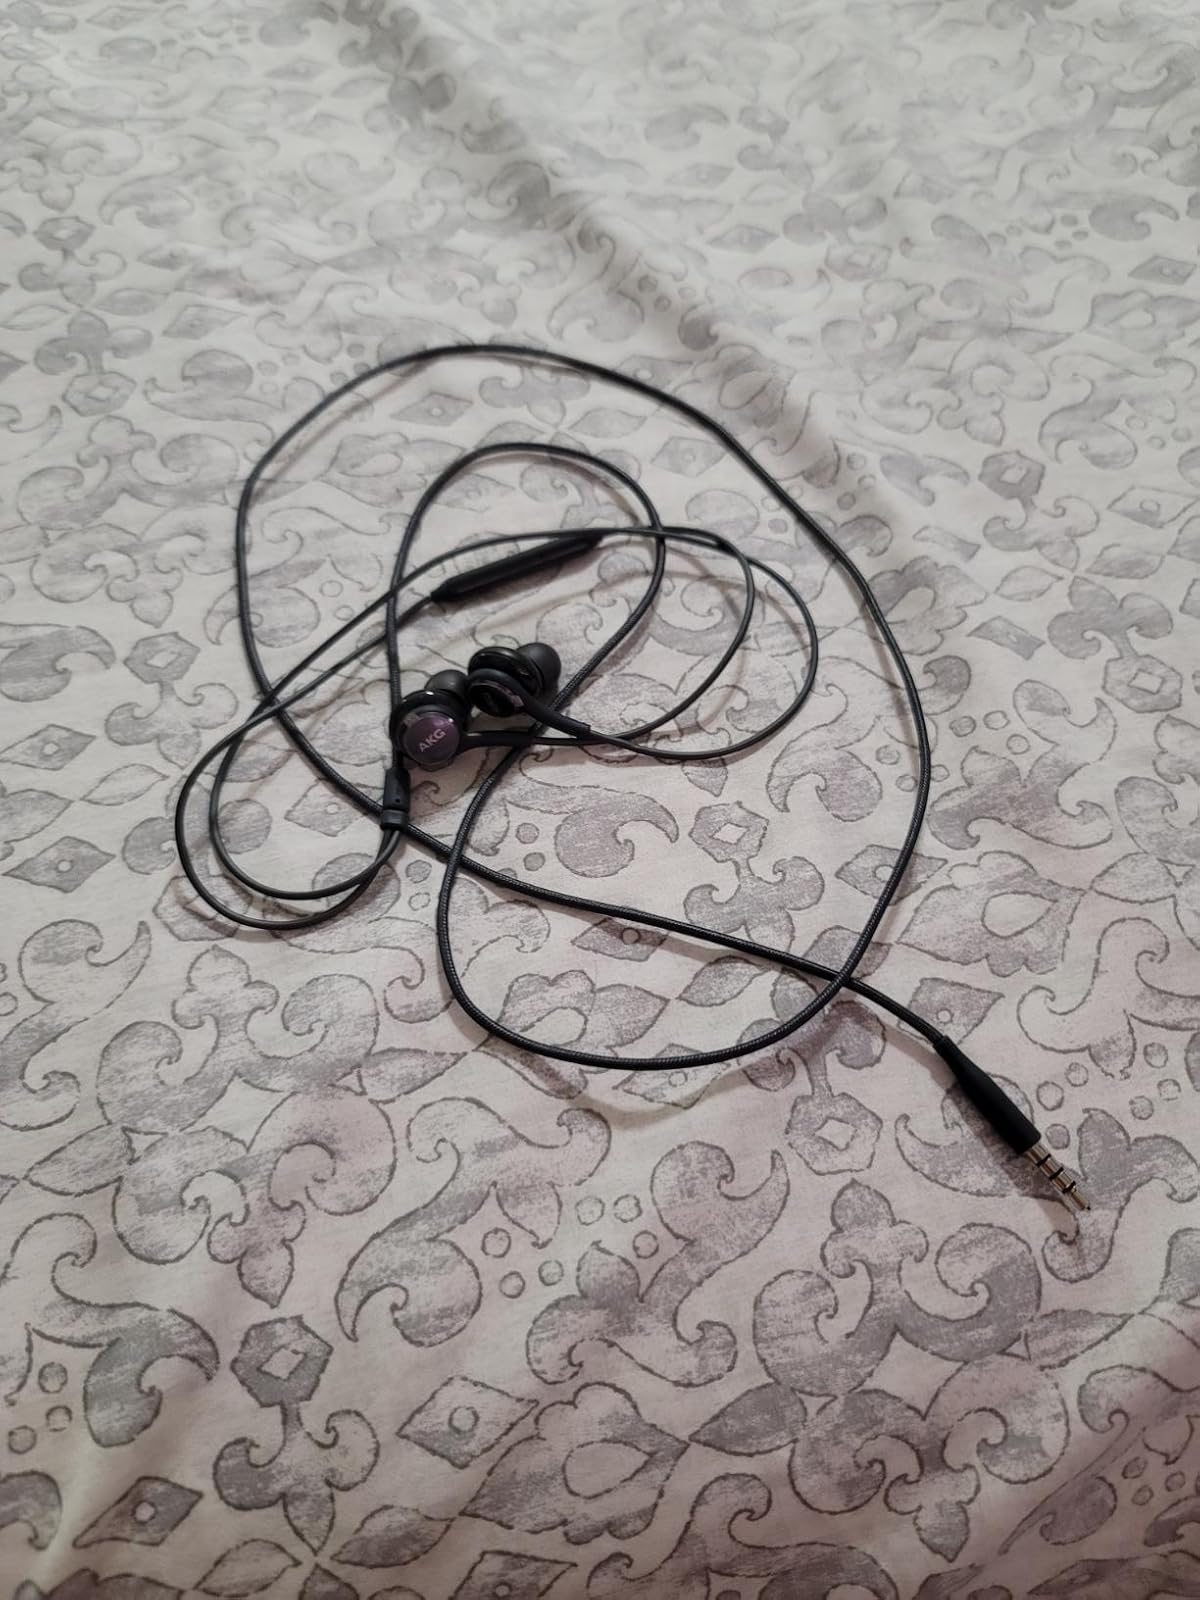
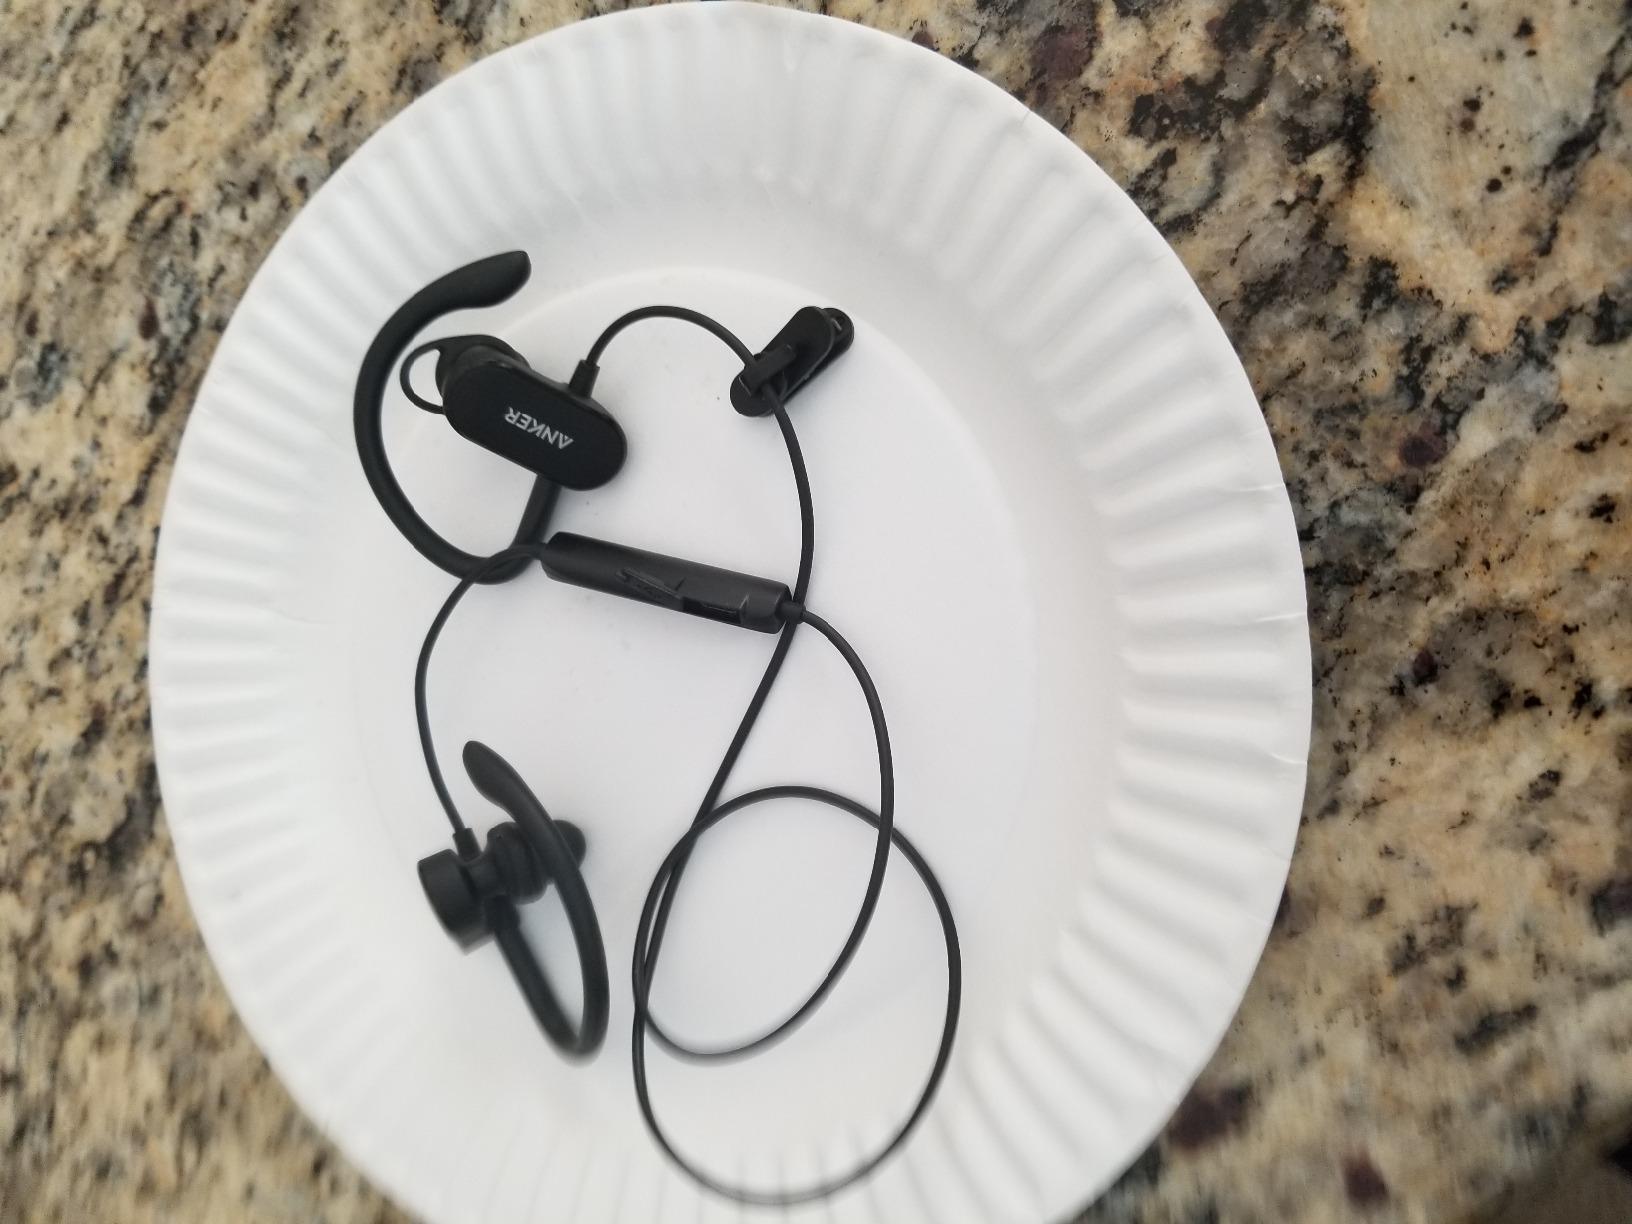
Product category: headphones
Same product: no